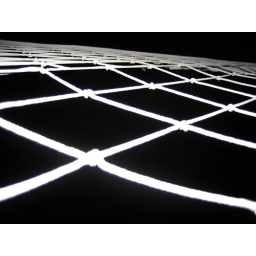
beach volleyball - nowhere near the beach. lots of sand in the desert.